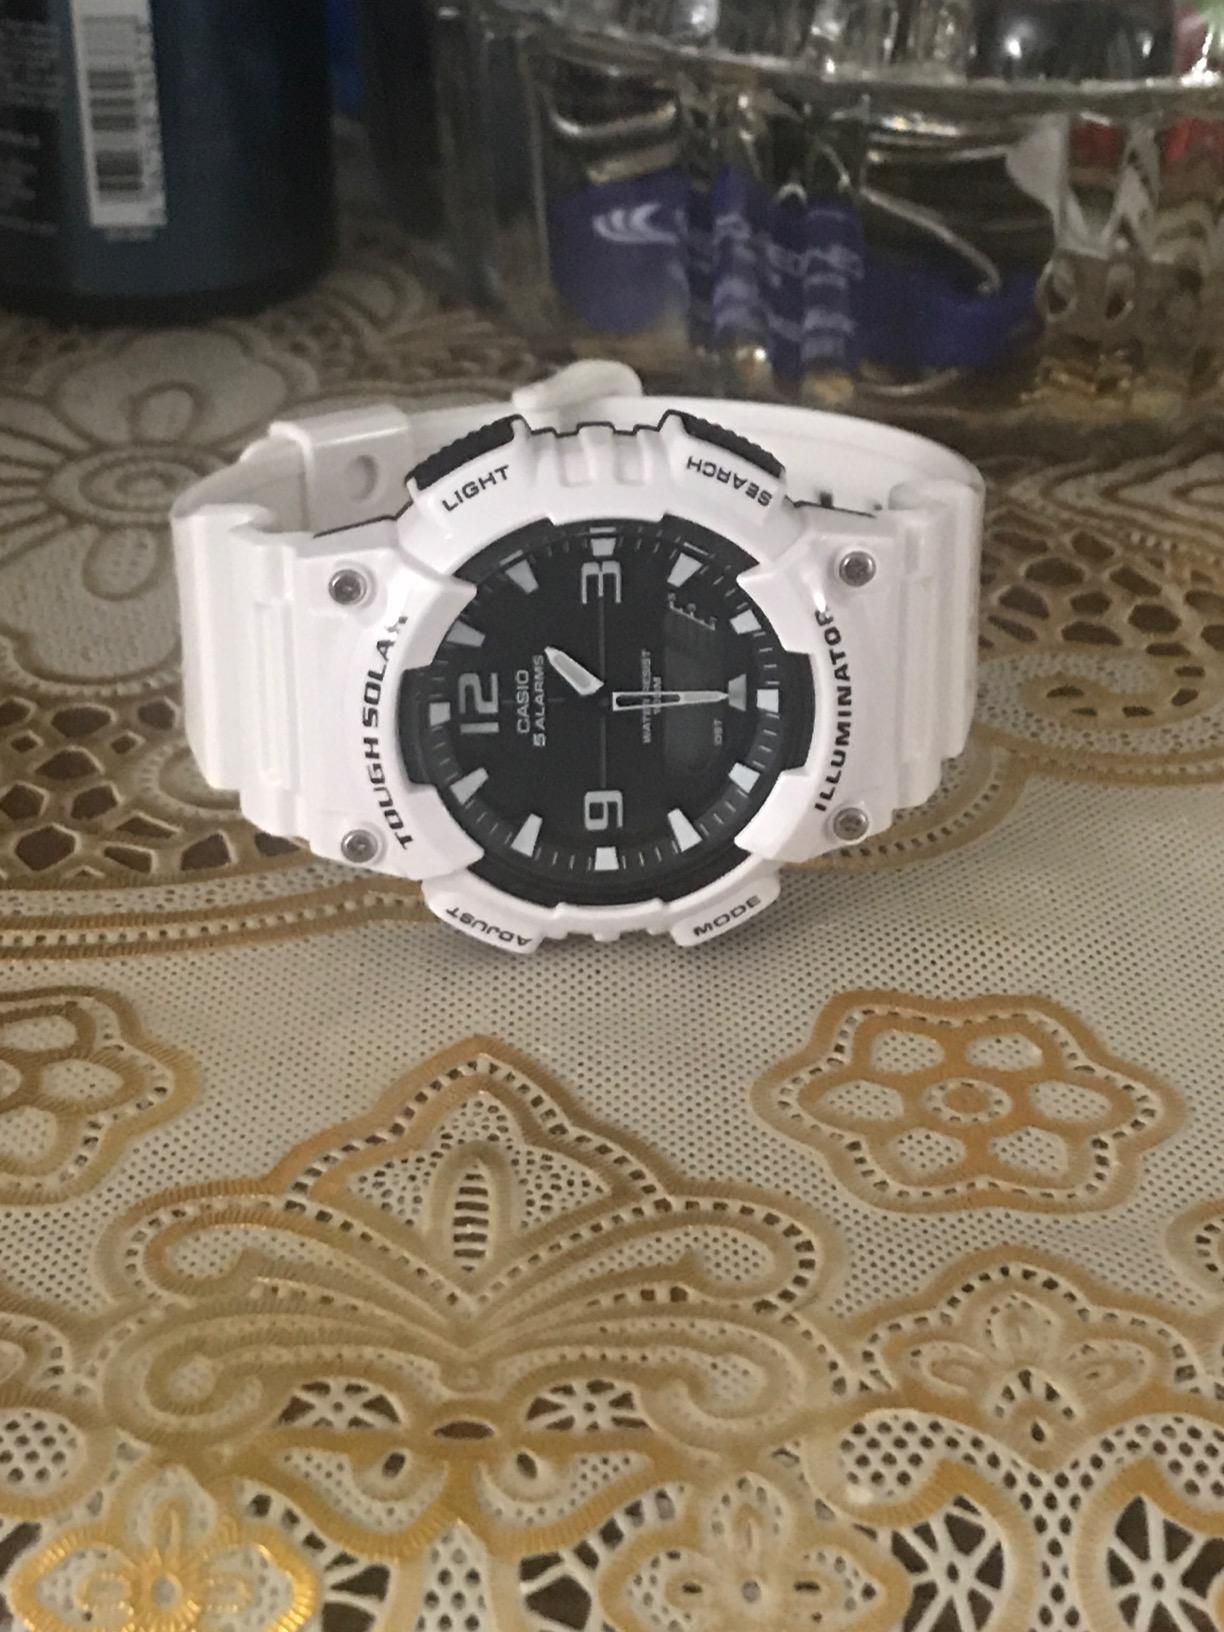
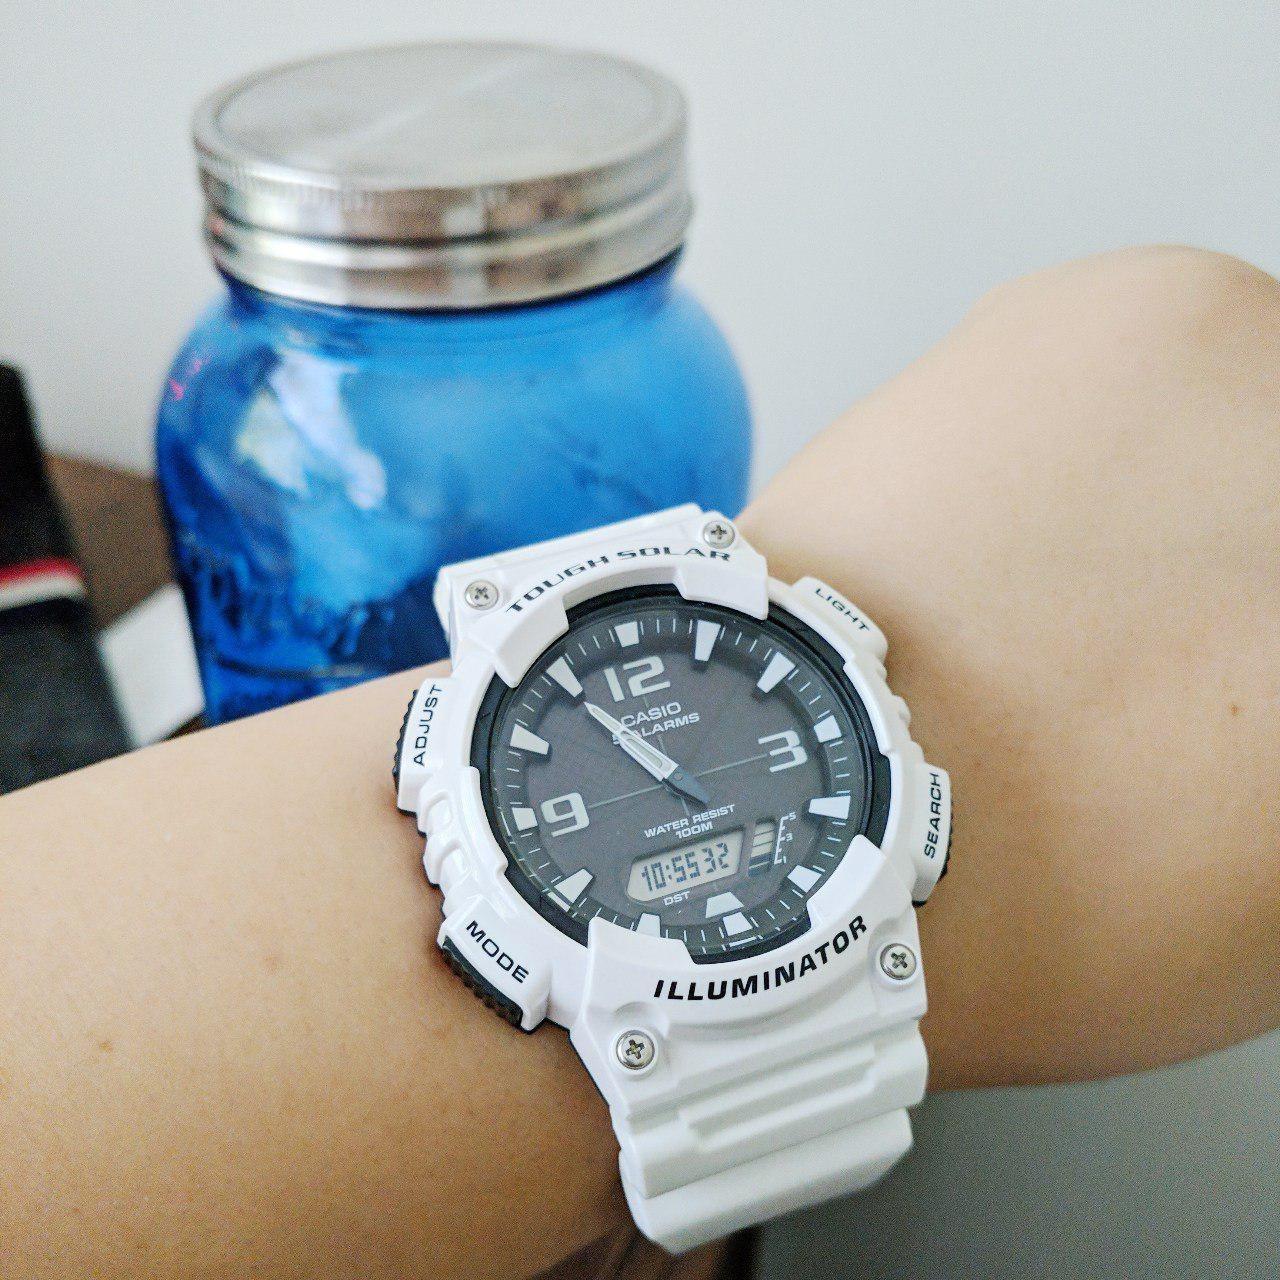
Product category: accessories_watch
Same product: yes